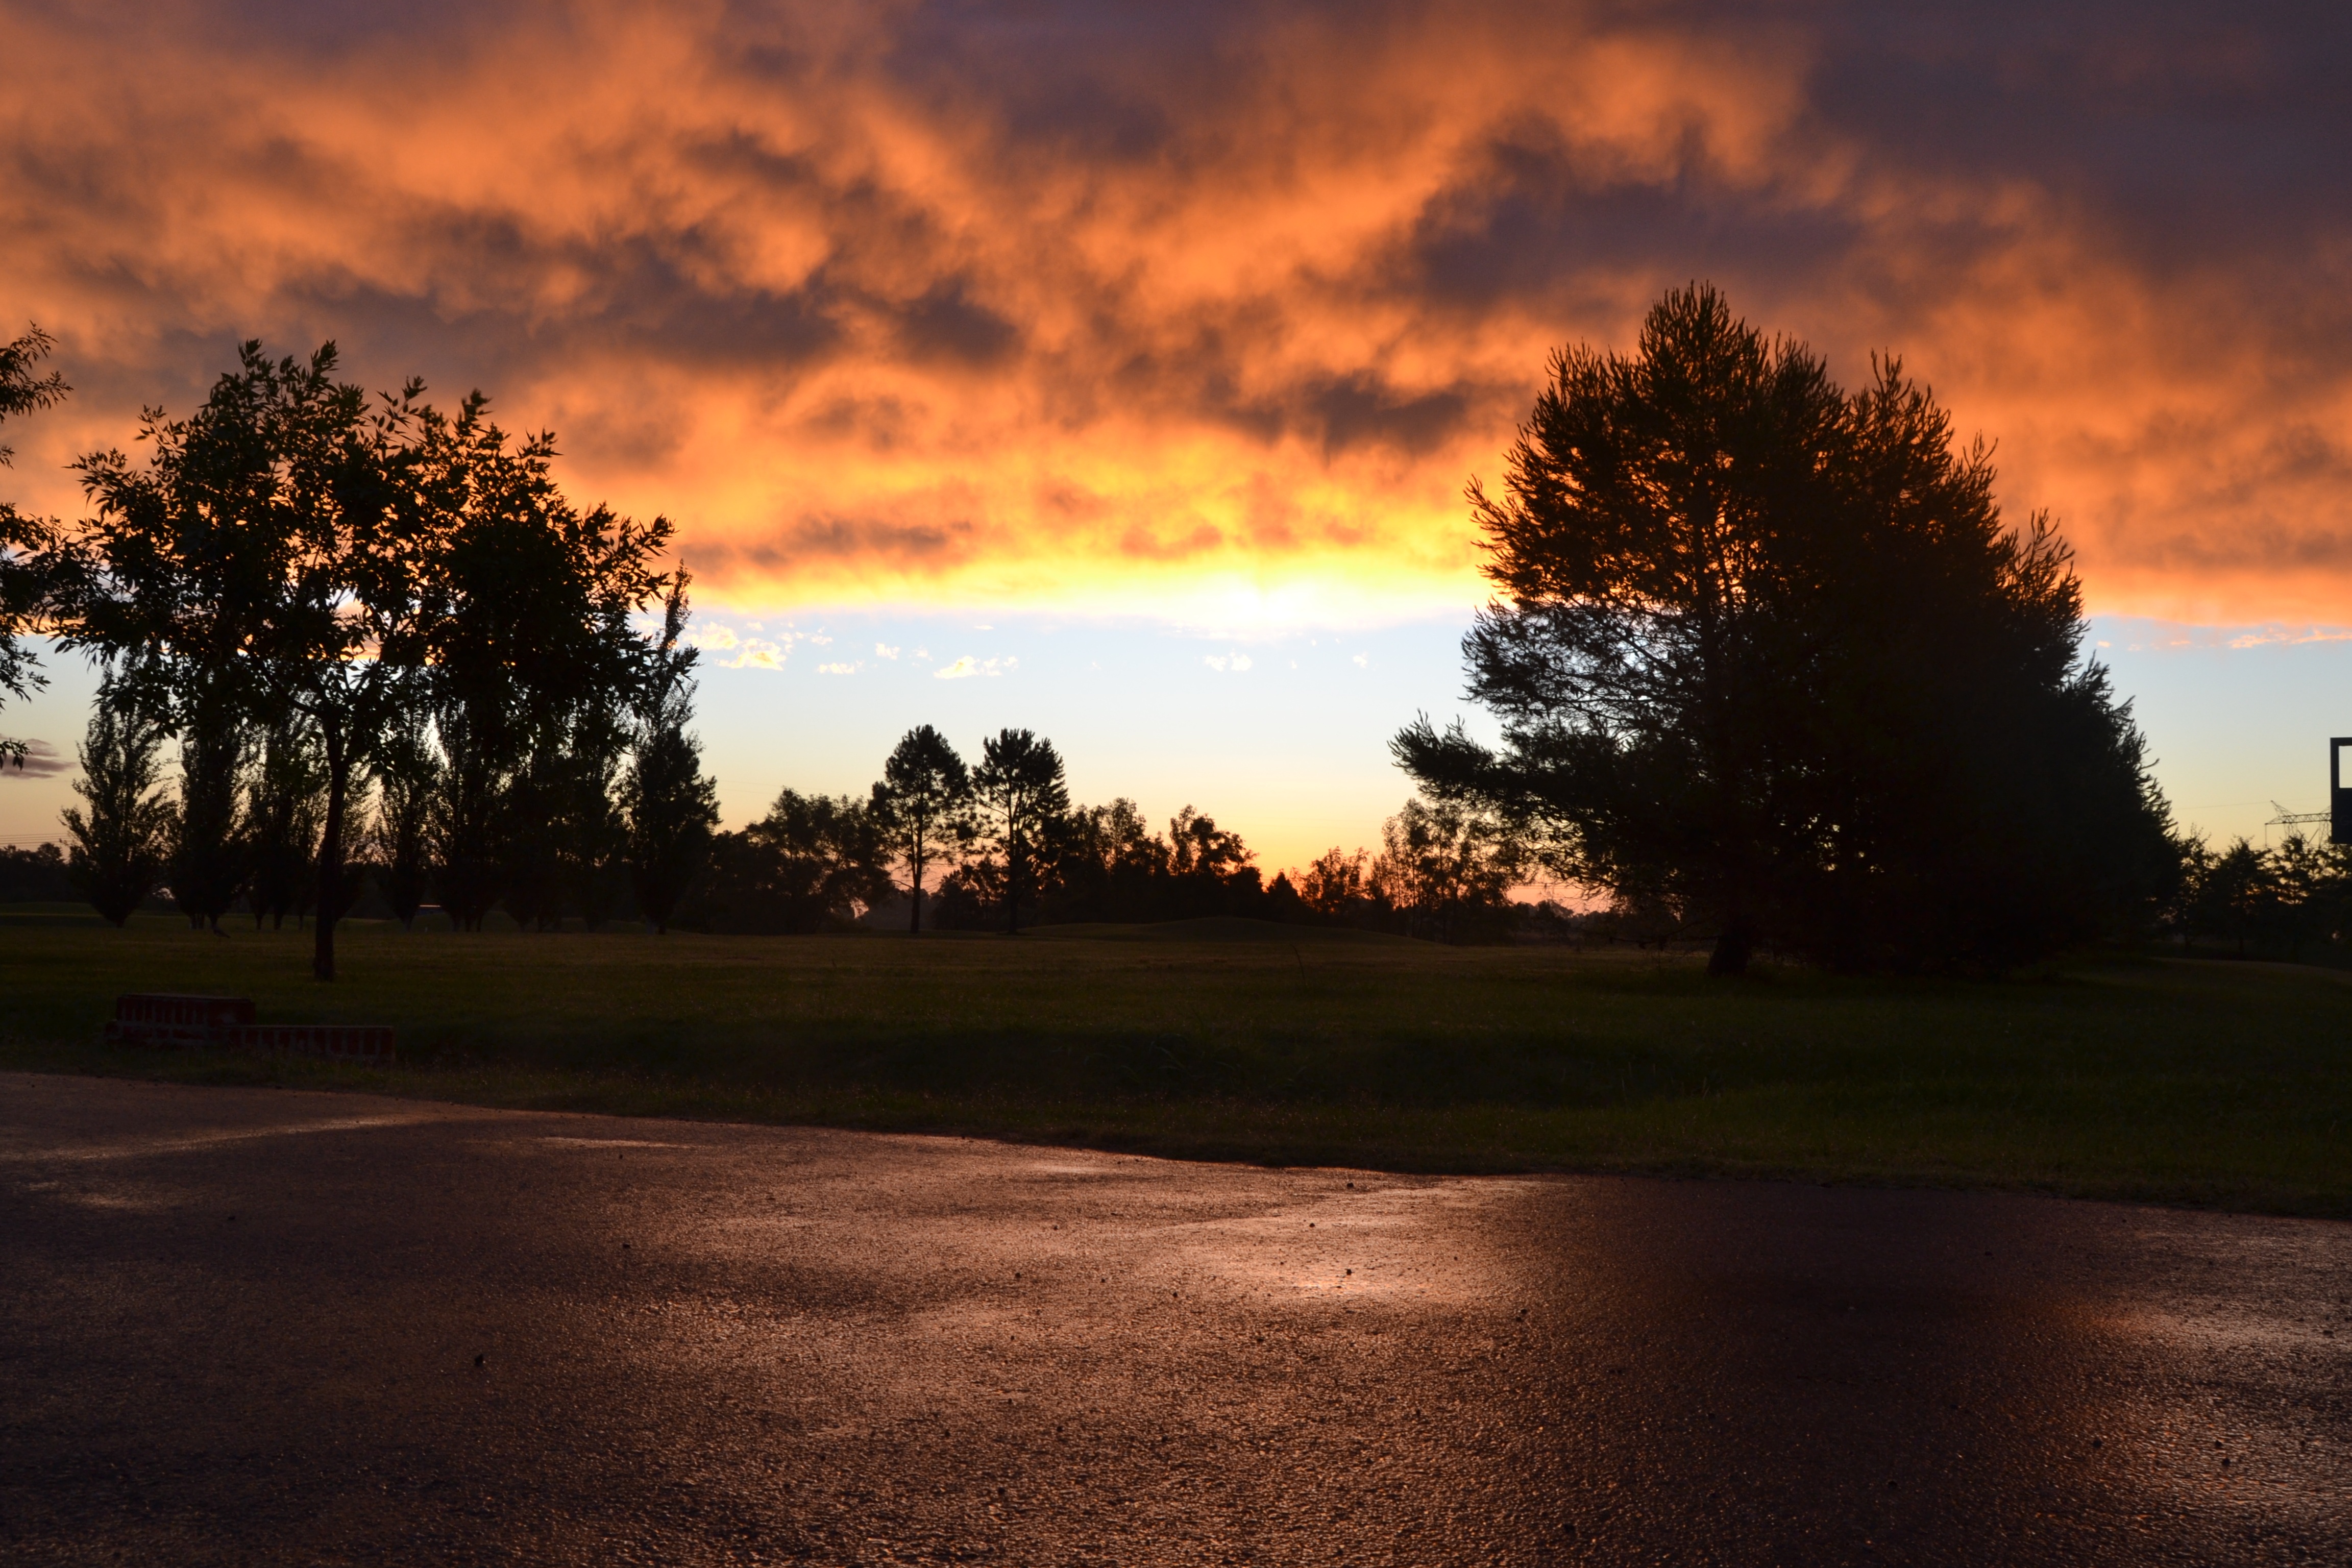
landscape, tree, nature, horizon, cloud, plant, sky, sun, sunrise, sunset, field, sunlight, morning, dawn, dusk, evening, reflection, autumn, storm, climate, heavy clouds, sunsetevening, woody plant